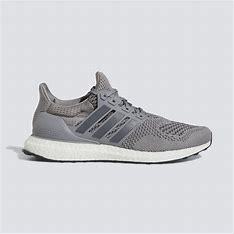
Brand: Adidas
Model: Ultraboost 1